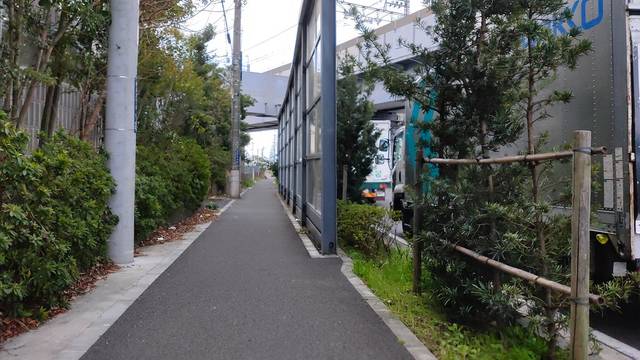
Region: Japan
Coordinates: 35.635, 139.887